Province of Fiume

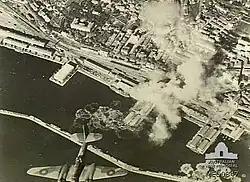
Fiume bombed by the RAF (1944)

Following Palatucci's dismissal, his powers of "questore" directly passed to GESTAPO, and Italian sovereignty on the area was seriously compromised; in April 1945, Josip Broz Tito's partisans invaded the province with little to no opposition and claimed it for Yugoslavia. Only in 1947, however, was the Italian province of Fiume formally abolished in accordance with international law and its entry into Yugoslavia was acknowledged.